Division Street School

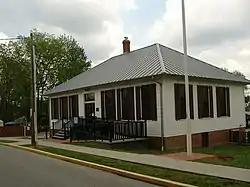

The Division Street School is a historic school building located at New Albany, Floyd County, Indiana. It was one of the first elementary schools for African-American children, with construction beginning in June 1884, and the opening in 1885. It was moved by thirty feet westward in 1922. It was untouched by the Ohio River flood of 1937. It operated as a school until May 1946, while segregation still took place; those students still attended were assigned to Griffin Street School. From 1946 until 1948 it was a Veterans Administration Office. It was then used as a maintenance shop for the New Albany/Floyd County School Corporation until 1999. After restoration, it is now used for various community activities.